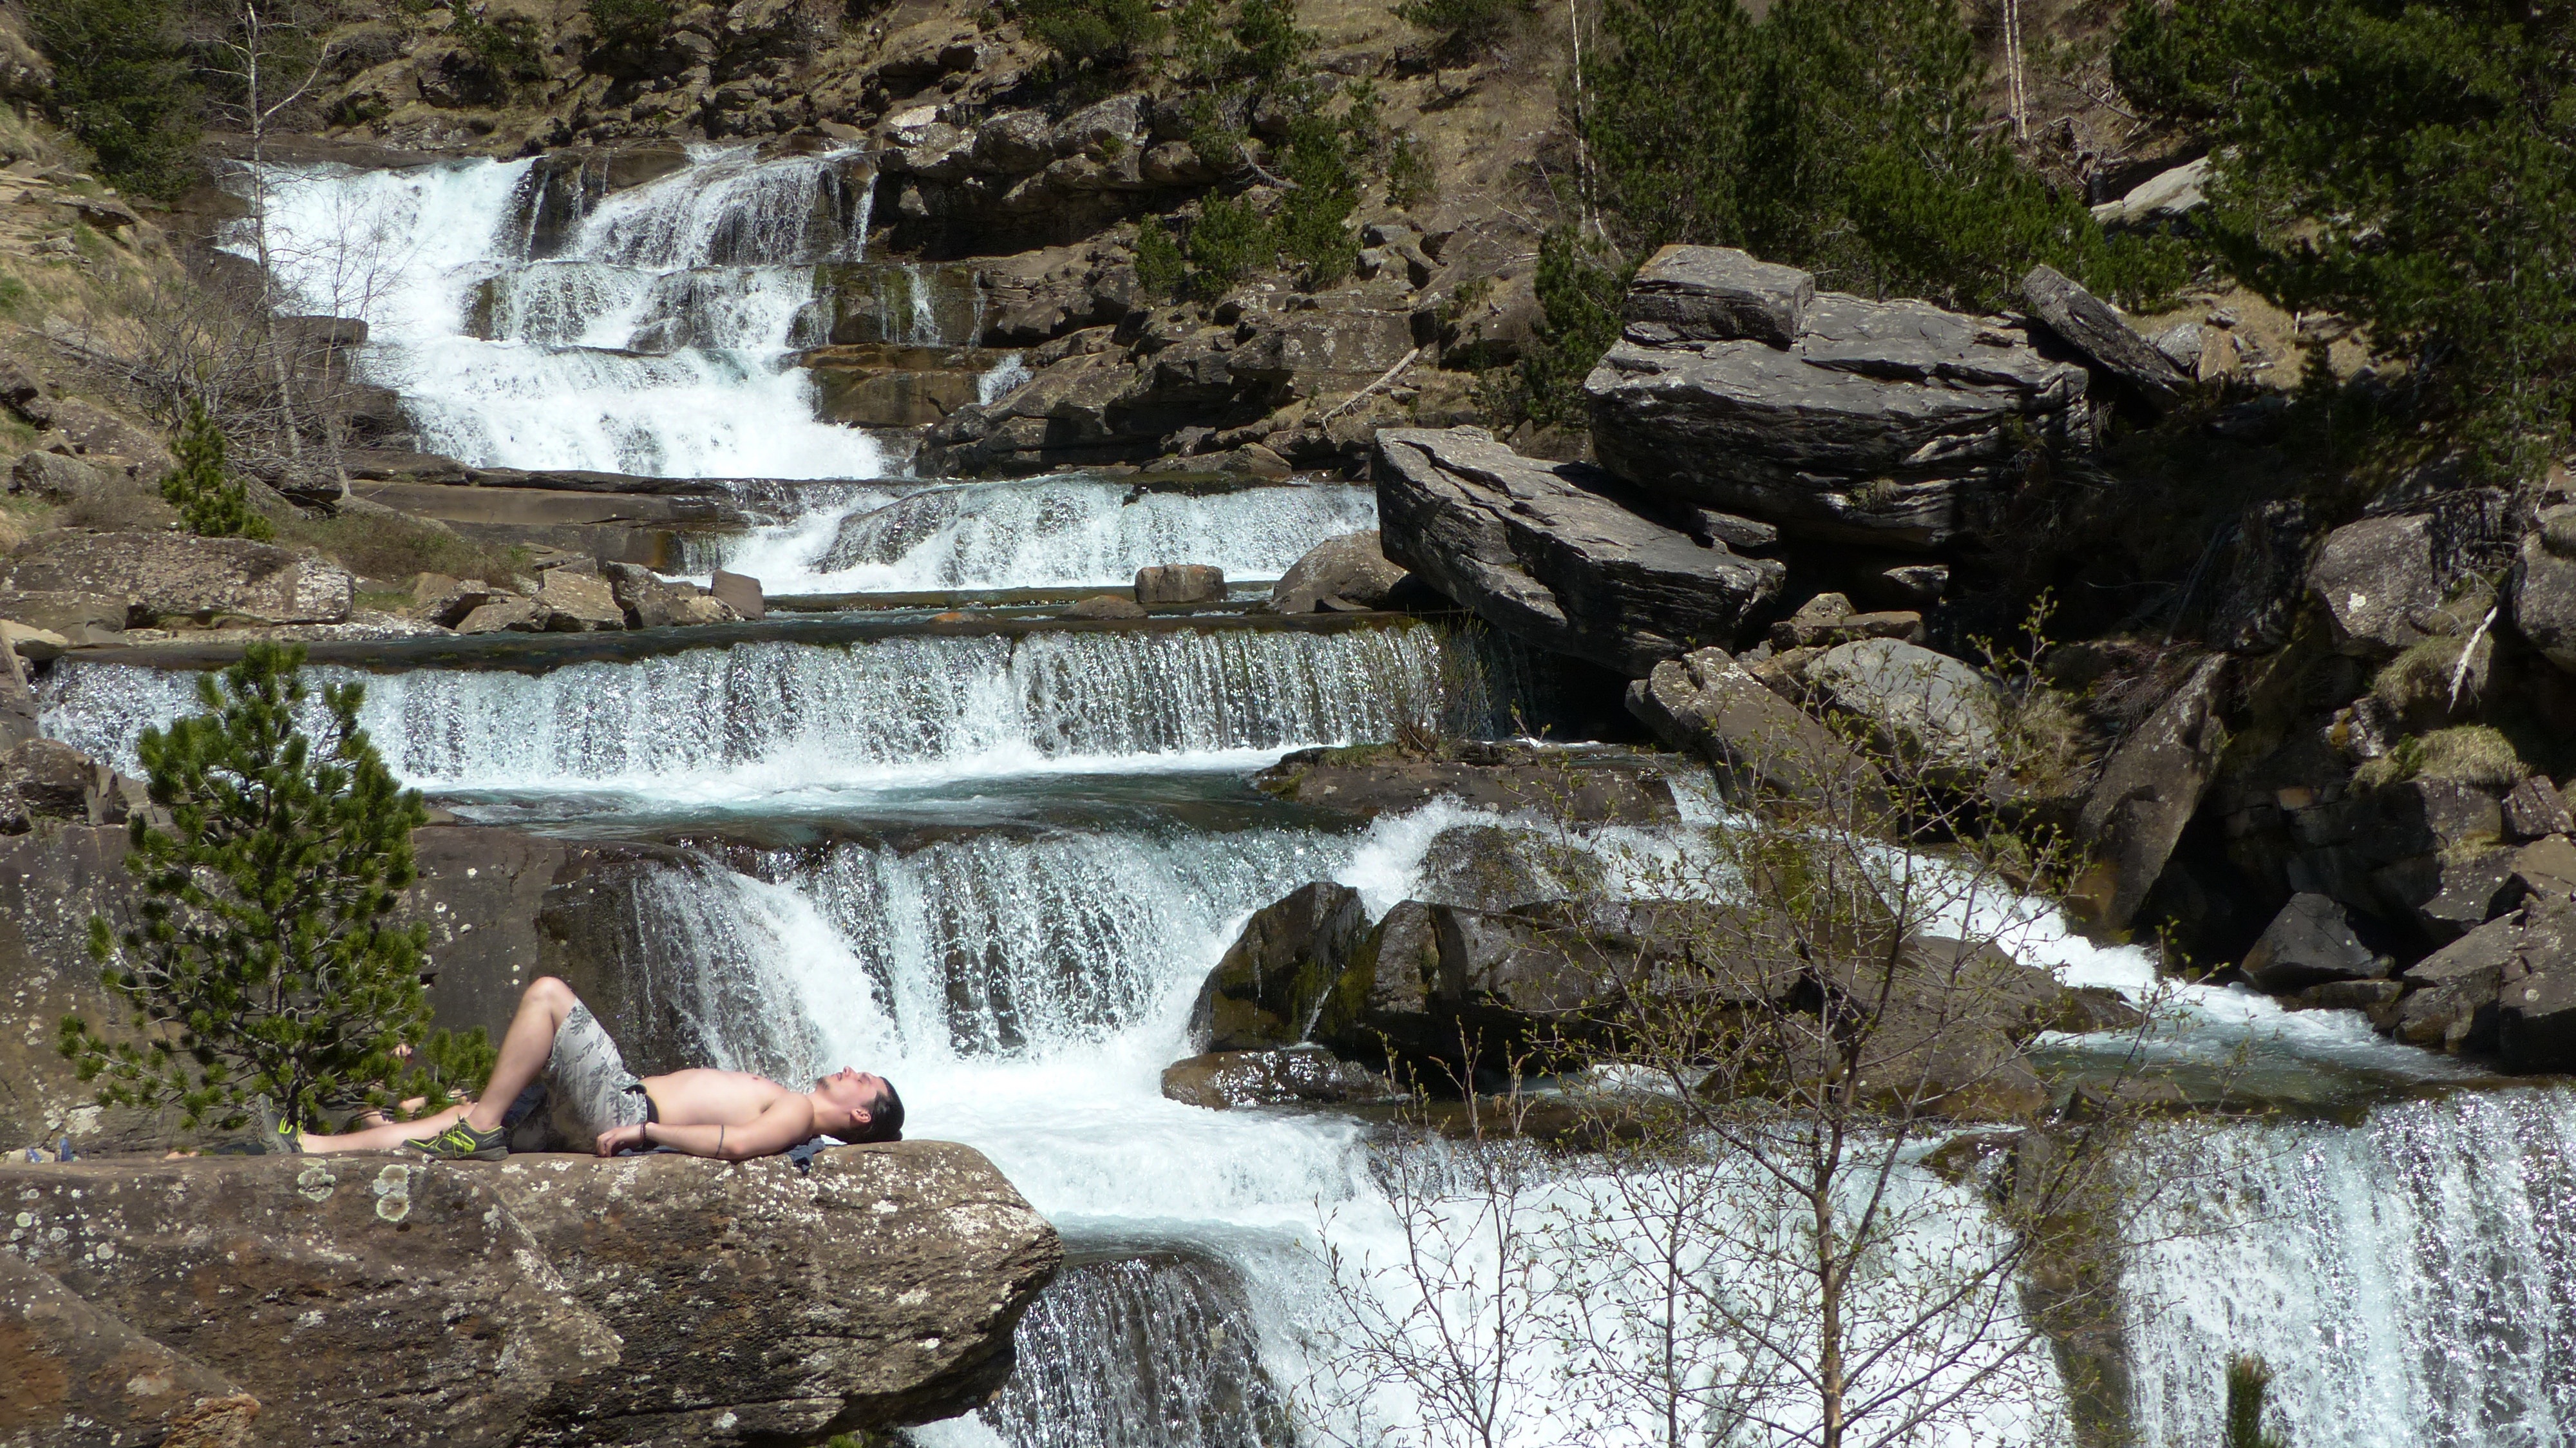
water, nature, rock, waterfall, wilderness, cliff, stream, rapid, terrain, body of water, spain, water feature, pyrenees, wadi, ordesa valley, valley of ordesa